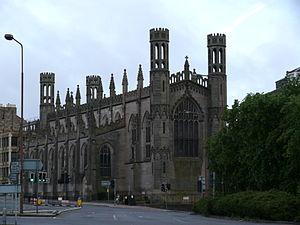
L'église St Paul et St George est une église évangélique de l'église épiscopalienne écossaise située au centre d'Édimbourg, en Écosse. Elle se trouve sur York Place à l'est de la New Town d'Édimbourg et est protégée comme immeuble classé de catégorie A.